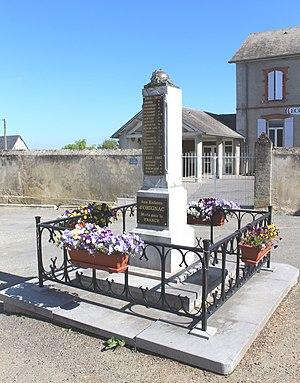
Monument aux morts d'Orignac (Hautes-Pyrénées)
Orignac est une commune française située dans le département des Hautes-Pyrénées, en région Occitanie.